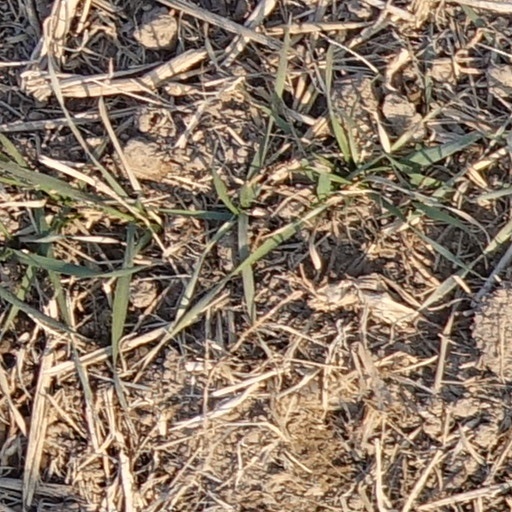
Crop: wheat